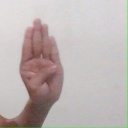
अक्षर: ब